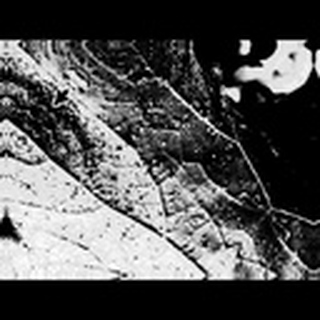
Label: cotton_aphids